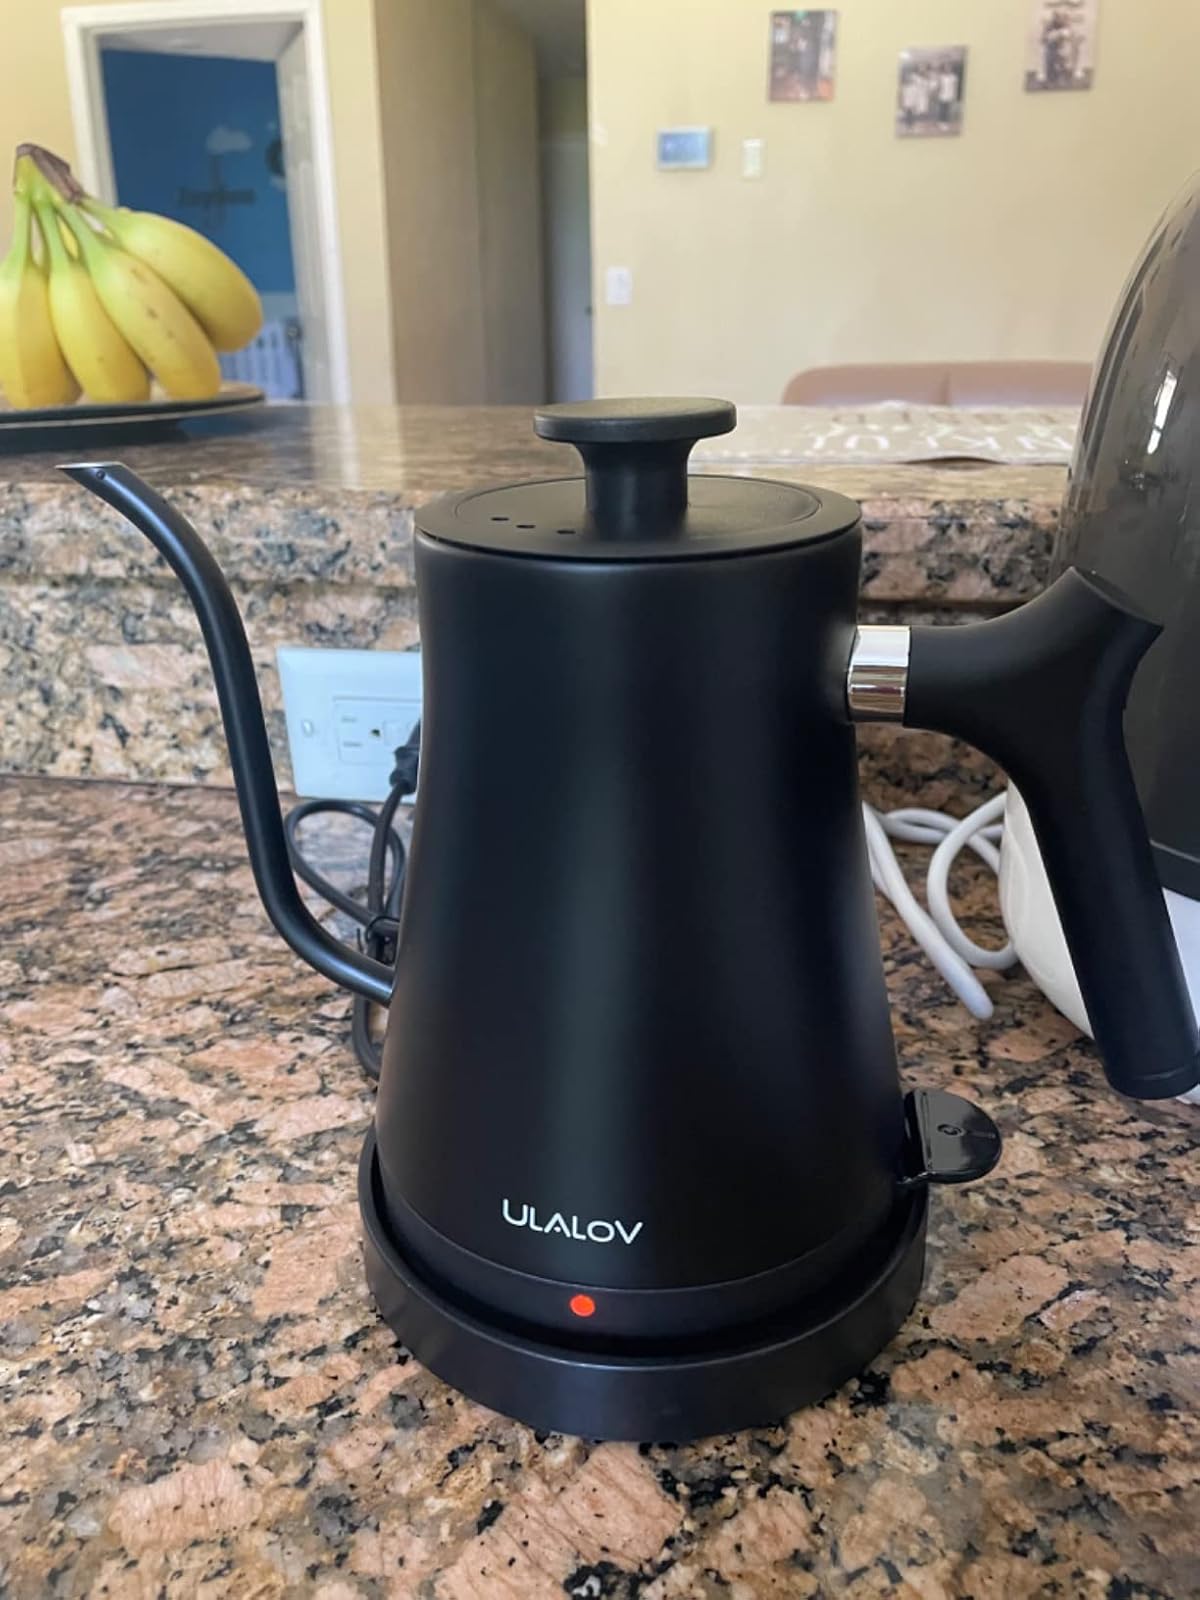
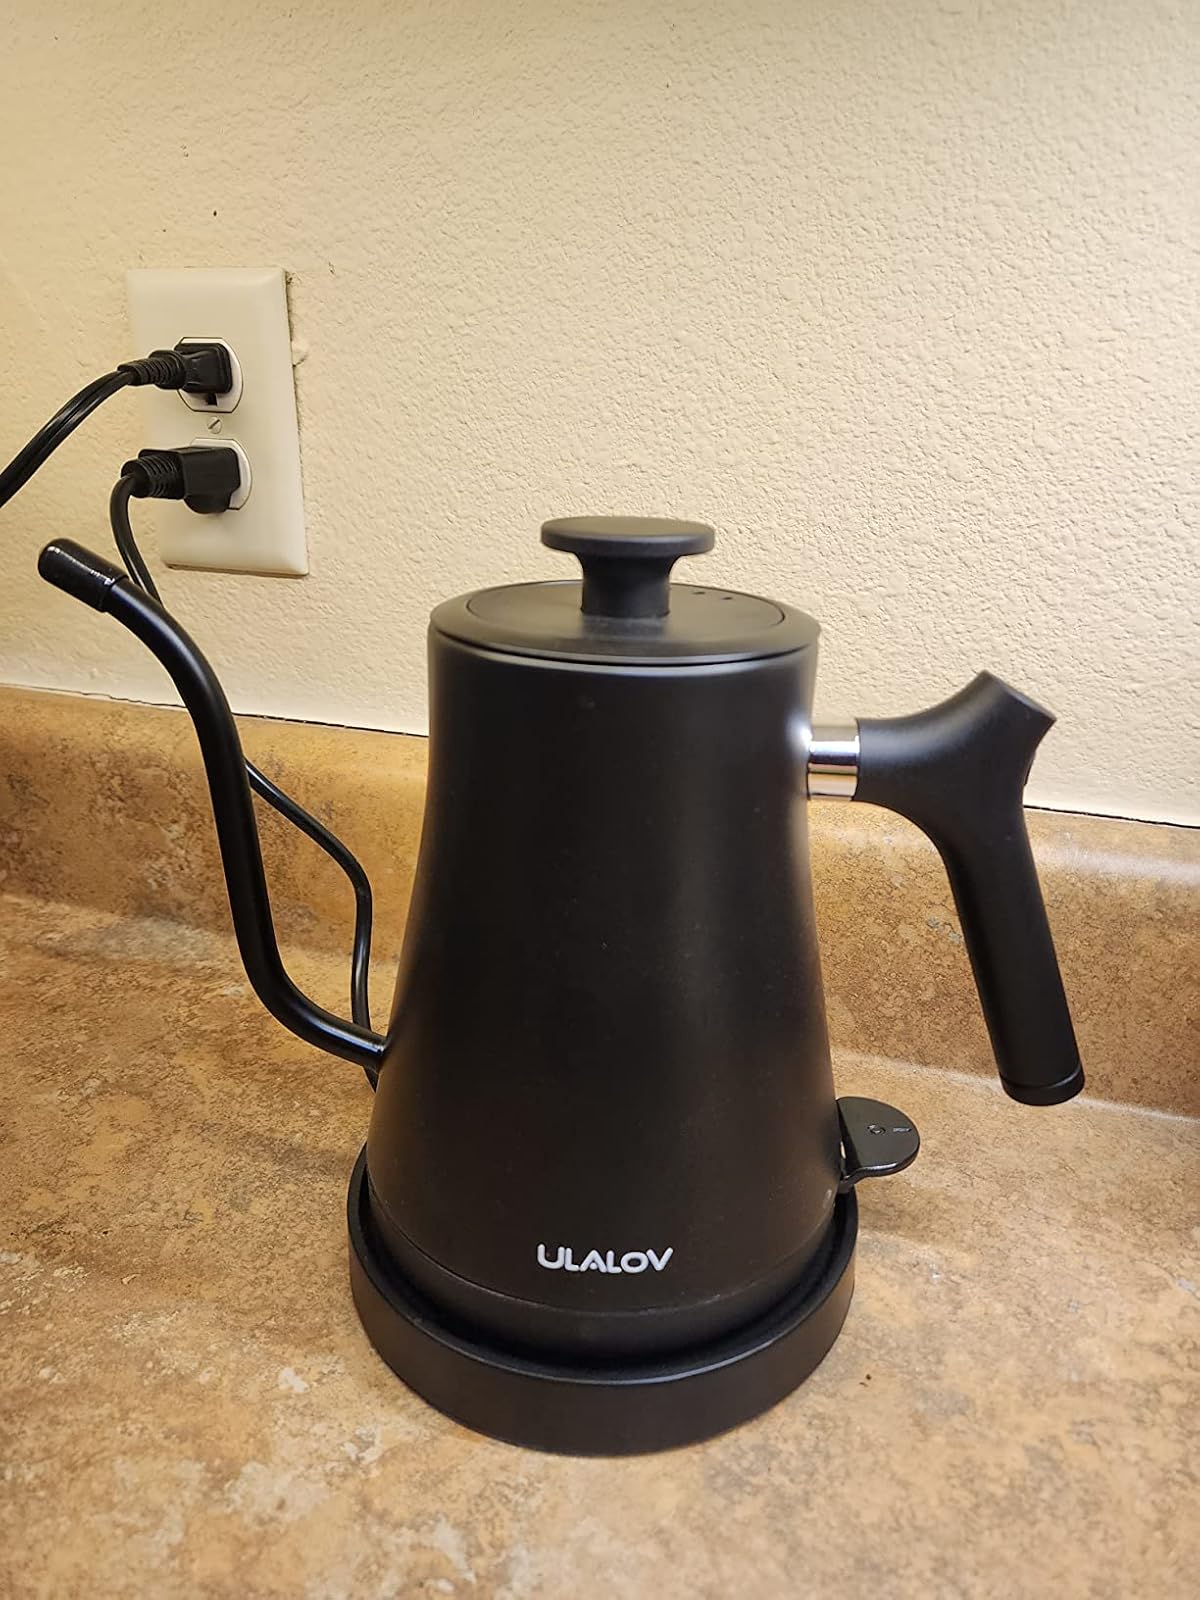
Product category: items_kettle
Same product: yes